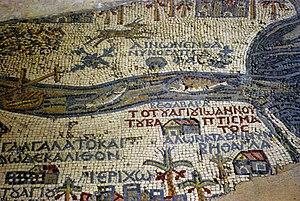
La carte de la Palestine, mosaïque du VIe siècle dans l'église Saint-Georges à Madaba (Jordanie)